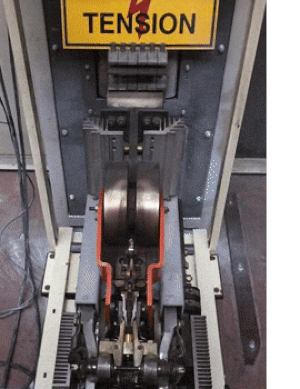
Ouverture d'un disjoncteur ultra rapide à courant continu sous 16000 A et 2 V (sans boite à arc). Vidéo en ralentie. (ouverture en quelques millisecondes)
Un disjoncteur à courant continu est destiné à établir, supporter et interrompre des courants continus sous sa tension assignée, que ce soit en condition normale ou anormale par exemple un court-circuit, selon la définition donnée par la Commission électrotechnique internationale. L'interruption d'un courant continu est à la fois différente et plus difficile que celle d'un courant alternatif. Les disjoncteurs à courant continu sont donc très différents de leurs équivalents pour courant alternatif. Des modèles en moyenne tension et haute tension existent actuellement dans le domaine ferroviaire et dans les stations HVDC, cependant jusqu'à présent aucune solution acceptable n'a été trouvée pour réaliser un disjoncteur à courant continu très haute tension : soit le système est trop lent, soit dégage trop de pertes. En 2012, ABB a présenté un concept semblant surmonter les problèmes rencontrés jusqu'à présent. Alstom a démontré une capacité de coupure encore plus rapide en 2013.